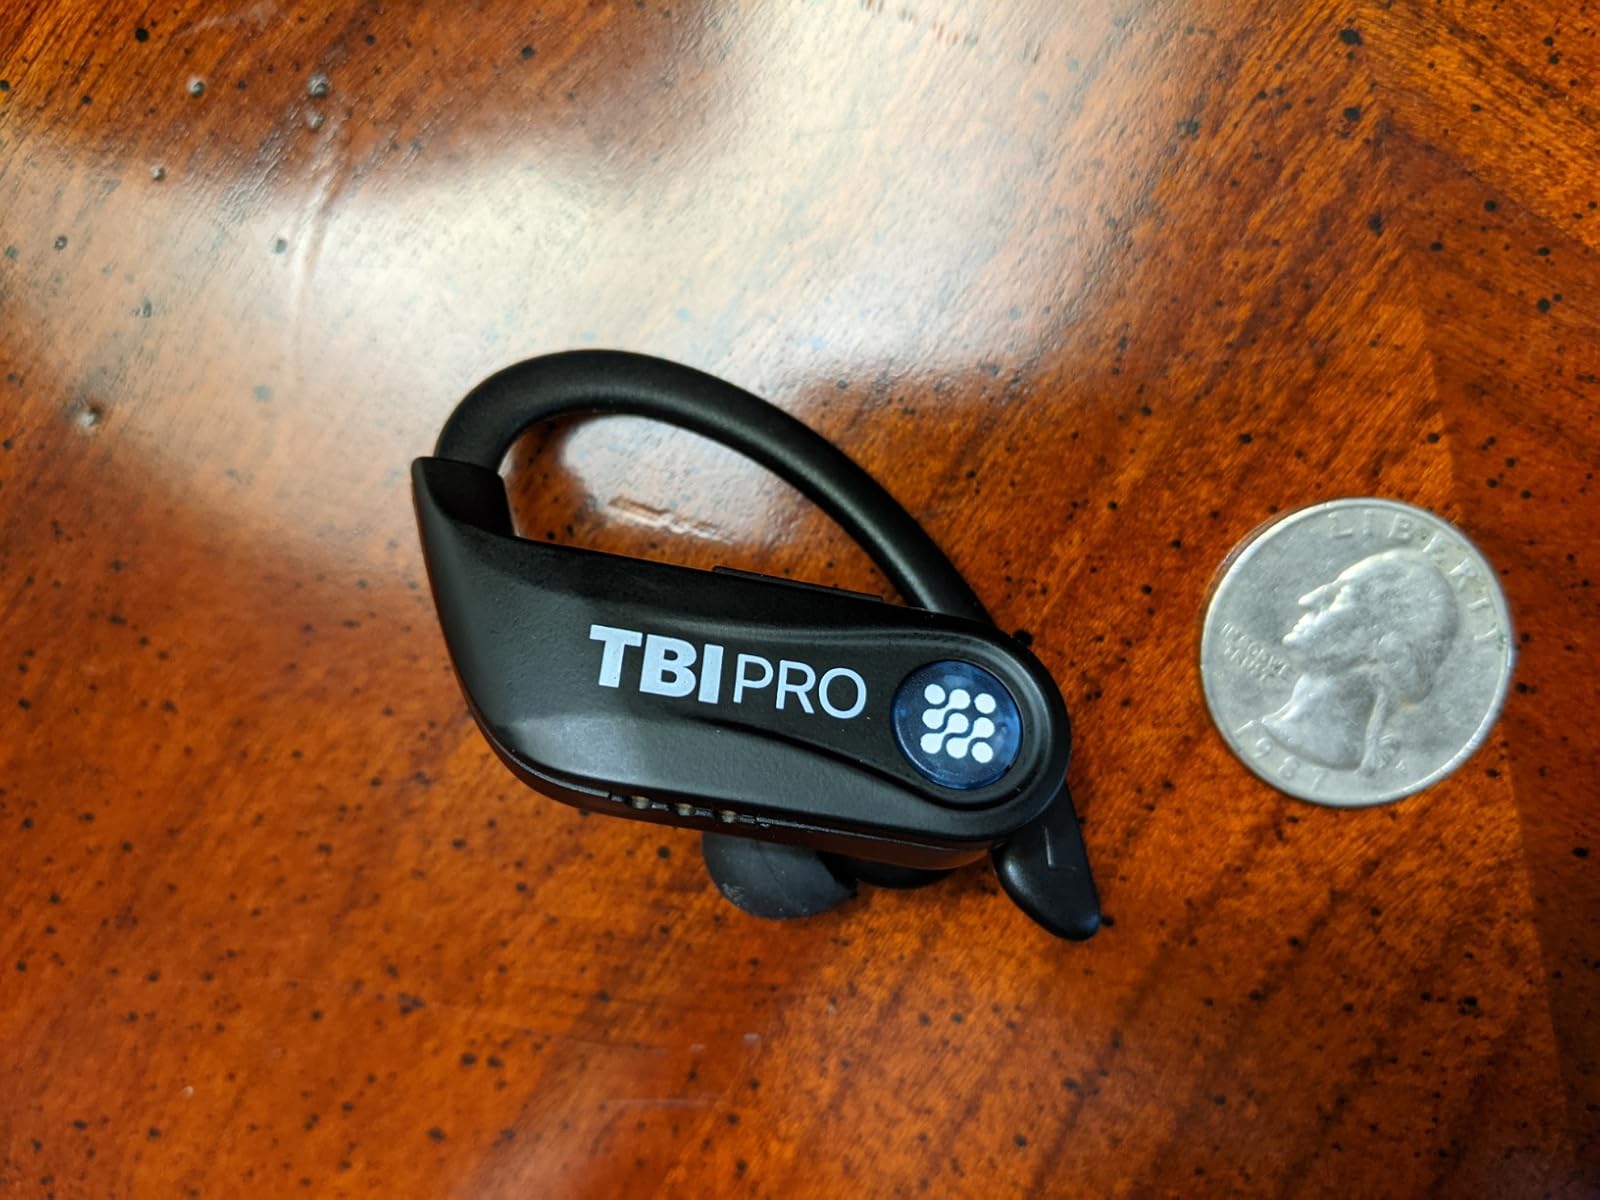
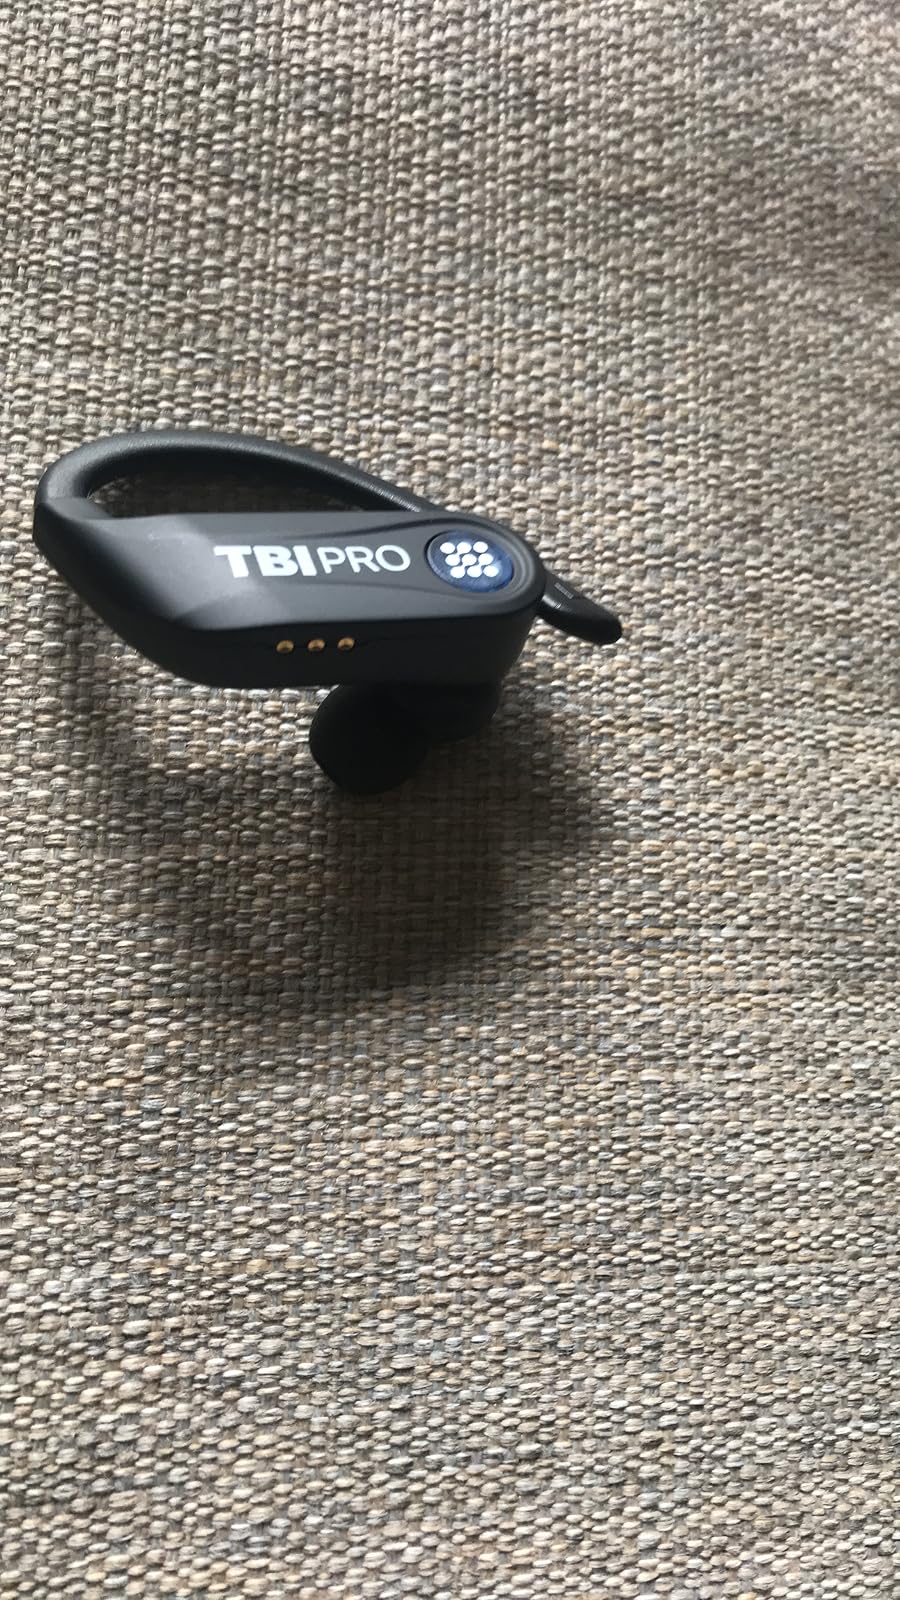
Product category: earbuds
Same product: yes